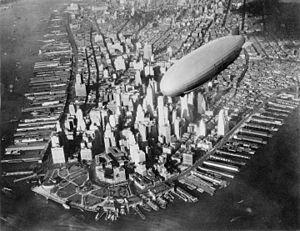
USS Akron (ZRS-4) au dessus de Manhattan (1931-1933) Italiano: USS Akron mentre sorvola l'isola di Manhattan, New York City
L’USS Akron (ZRS-4) est un dirigeable rigide rempli à l'hélium, qui appartenait à la Marine des États-Unis. Il s'est écrasé au large de la côte du New Jersey le 4 avril 1933, tuant 73 membres d'équipage et passagers. Pendant son service, ce dirigeable a servi de dirigeable porte-avions, lançant notamment des avions biplaces F9C Sparrowhawk.
Un zeppelin est un aérostat de type dirigeable rigide, de fabrication allemande ; dans la langue usuelle, le mot « zeppelin » peut désigner, par extension, n’importe quel type de ballon dirigeable. C'est le comte allemand Ferdinand von Zeppelin qui en commence la construction à la fin du XIXᵉ siècle.
La littérature allemande de science-fiction regroupe toutes les productions littéraires germanophones, qu'elles soient d'origine allemande, suisse ou autrichienne, relevant du genre de la science-fiction. La littérature allemande de science-fiction au sens moderne du terme apparaît à la fin du XIXᵉ siècle avec l'écrivain Kurd Laßwitz, tandis que Jules Verne, en France, a déjà écrit la plus grande partie de ses Voyages extraordinaires et que H. G. Wells, en Grande-Bretagne, travaille à la publication de son roman L'Homme invisible.